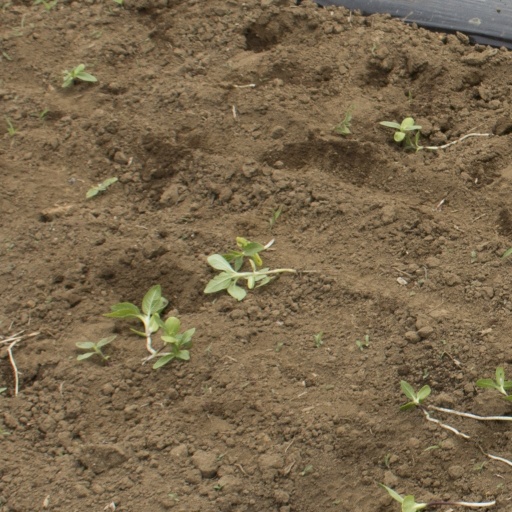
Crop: Jerusalem artichoke